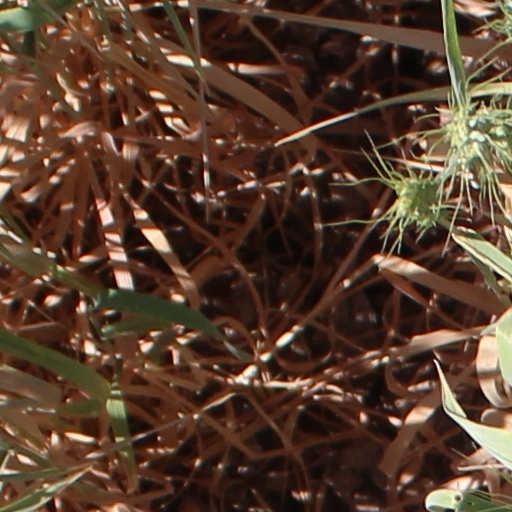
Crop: wheat